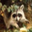
Label: raccoon